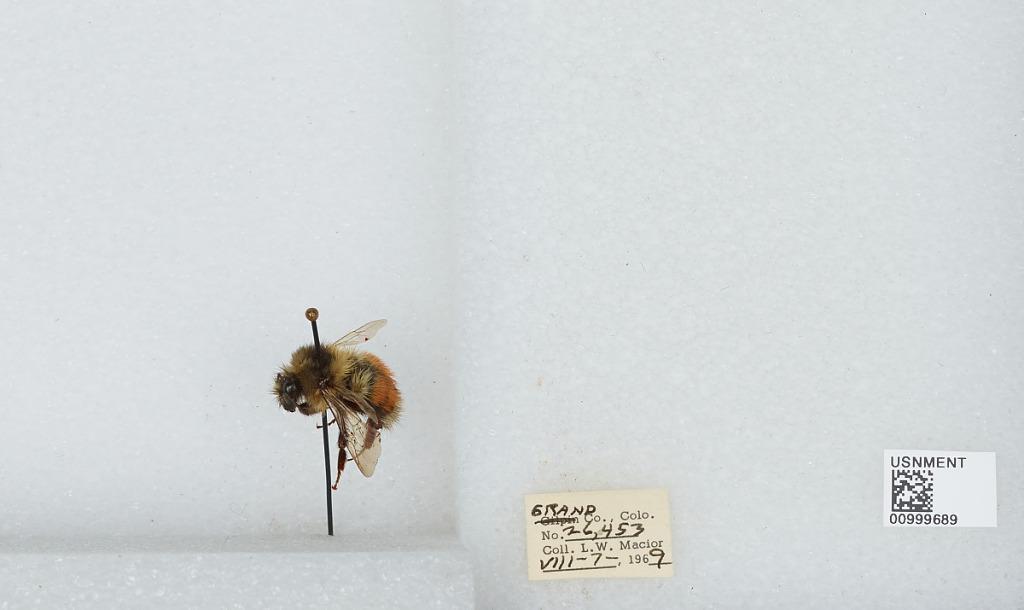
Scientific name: Bombus (Pyrobombus) melanopygus Nylander
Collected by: L. Macior
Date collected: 1969-8-7
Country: United States
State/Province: Colorado
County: Grand
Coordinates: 40.073, -106.103